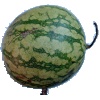
Label: Watermelon 1